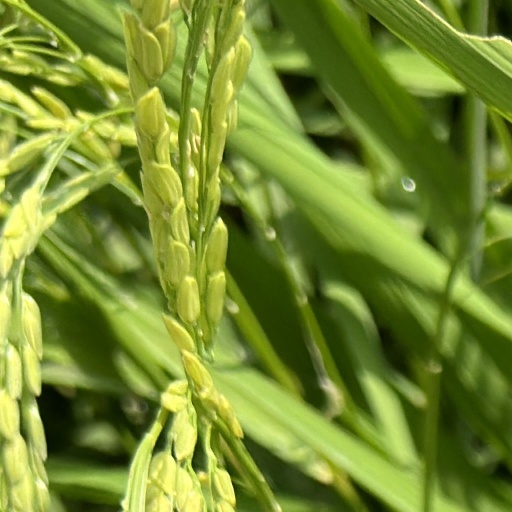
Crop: rice